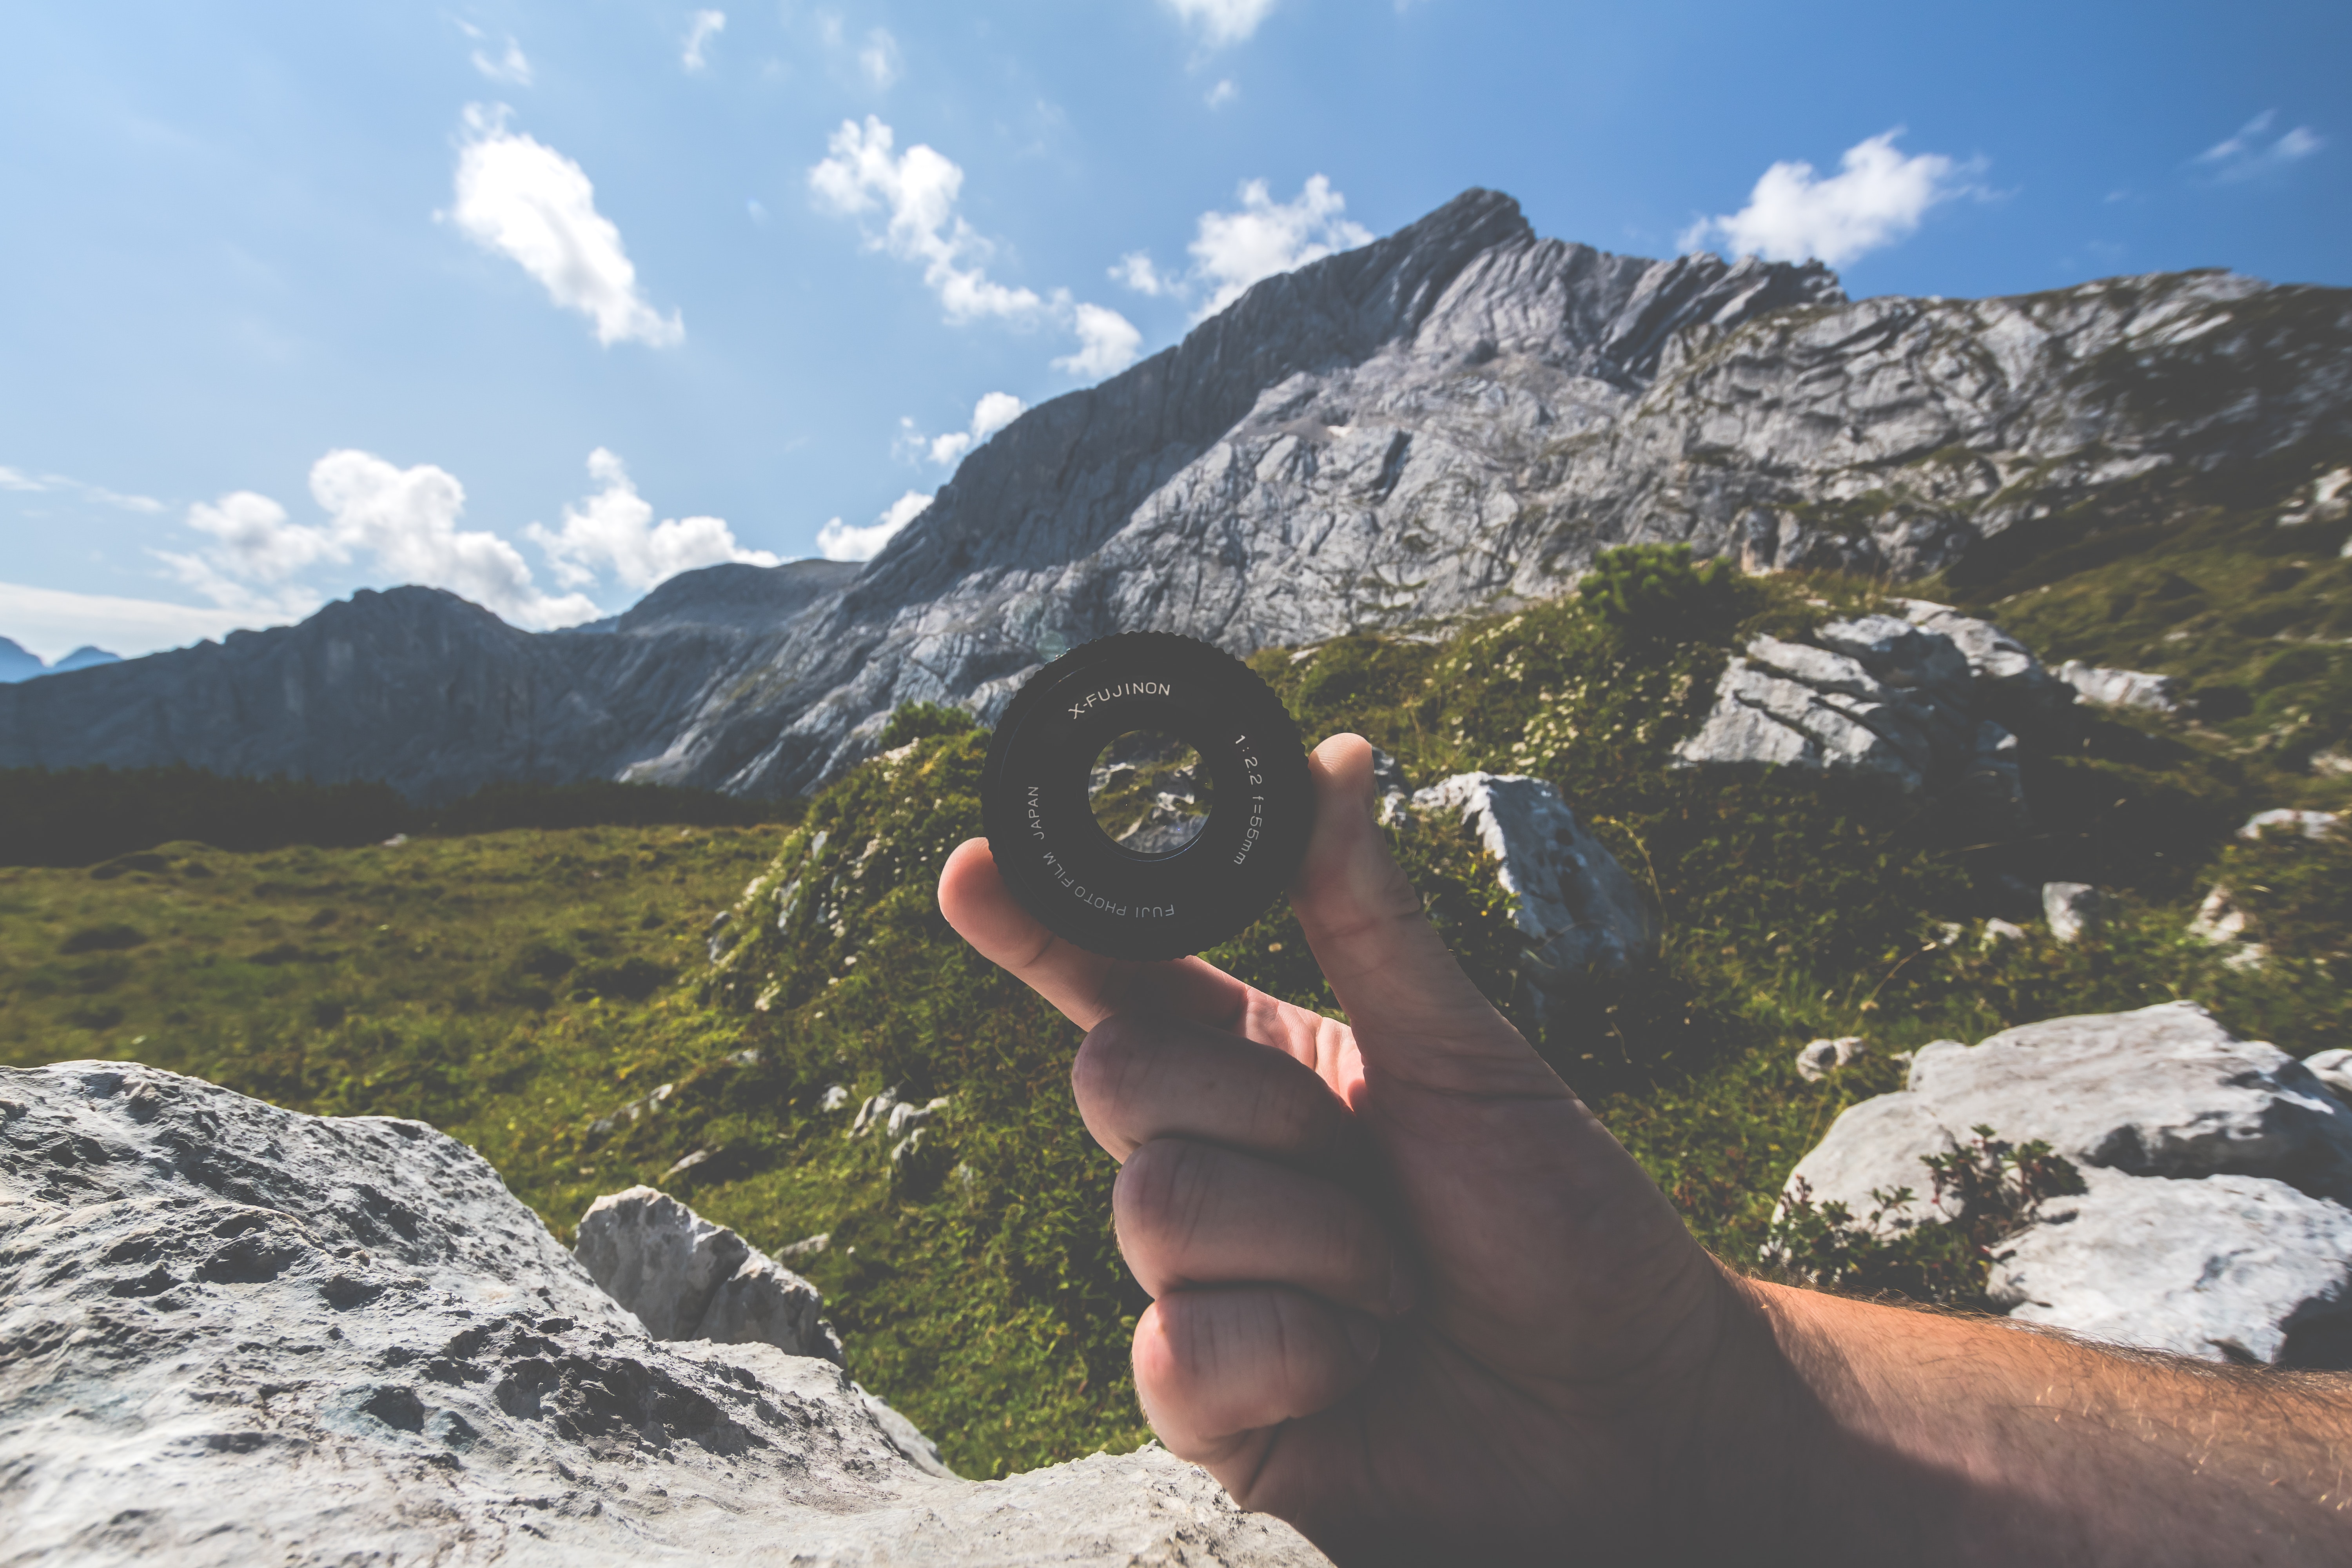
mountainous landforms, mountain, wilderness, sky, rock, ridge, mountain range, terrain, cloud, adventure, hill, vacation, summit, fell, glacial landform, landscape, grass